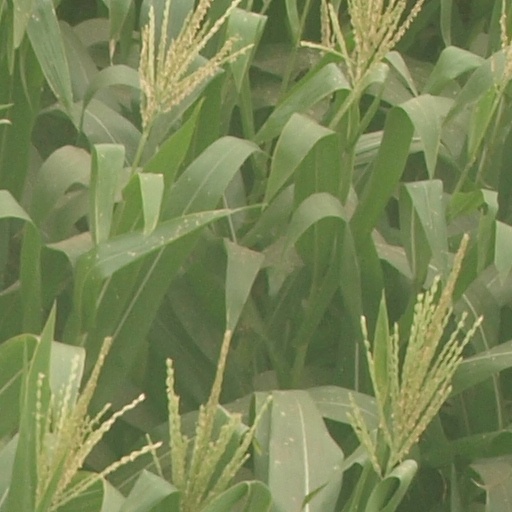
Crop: maize; corn